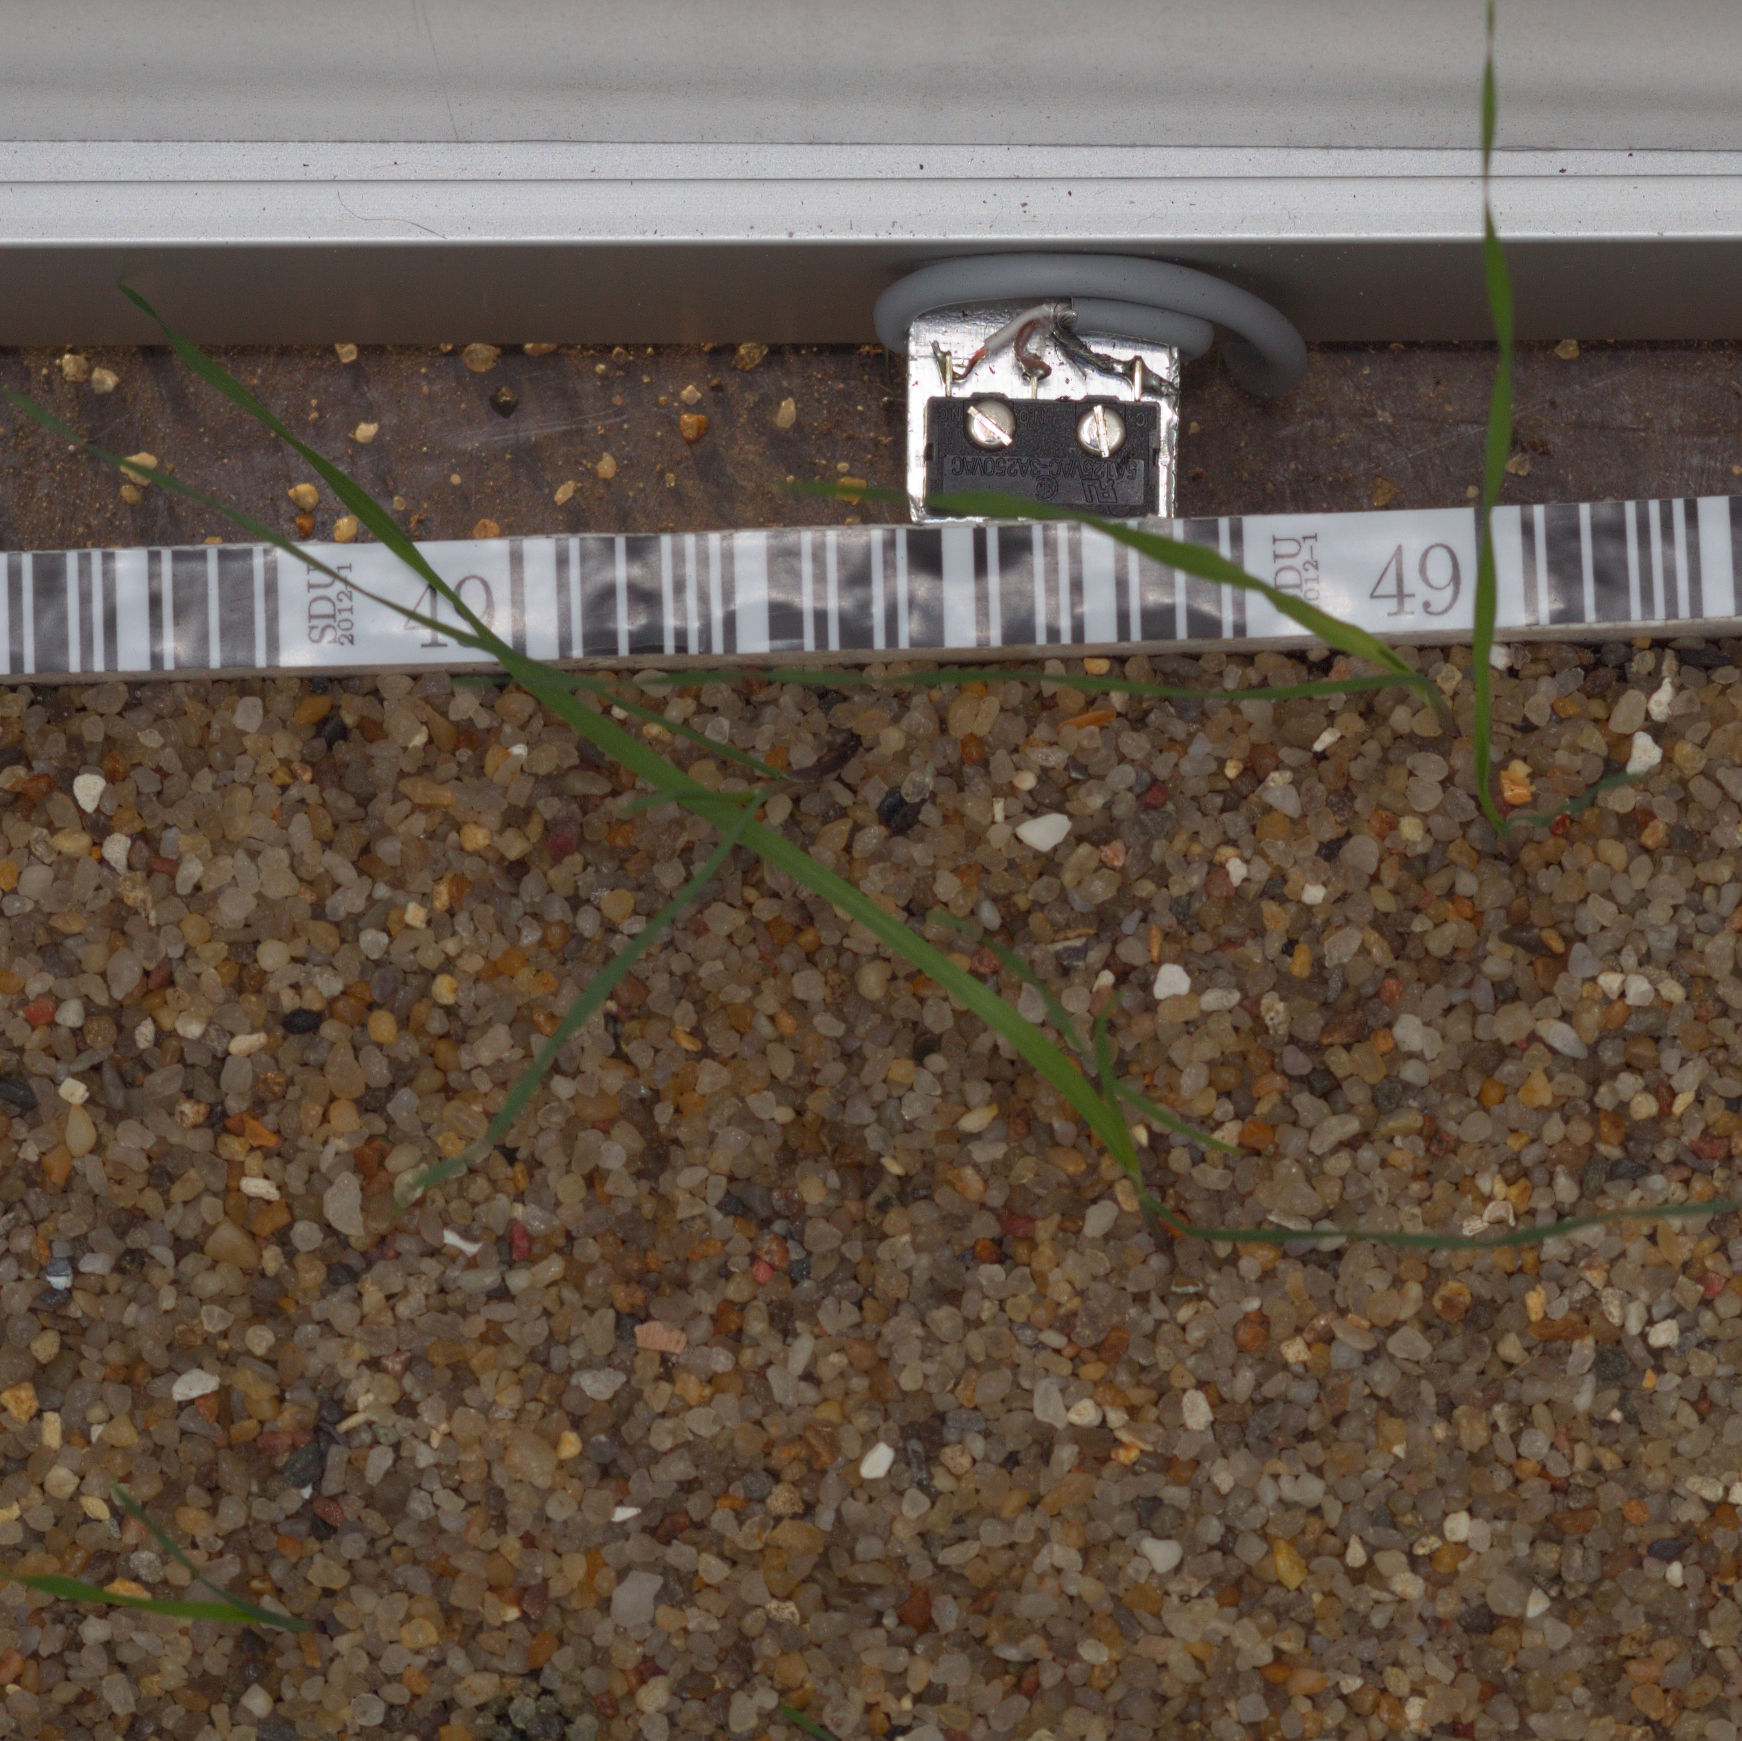
Label: black_grass